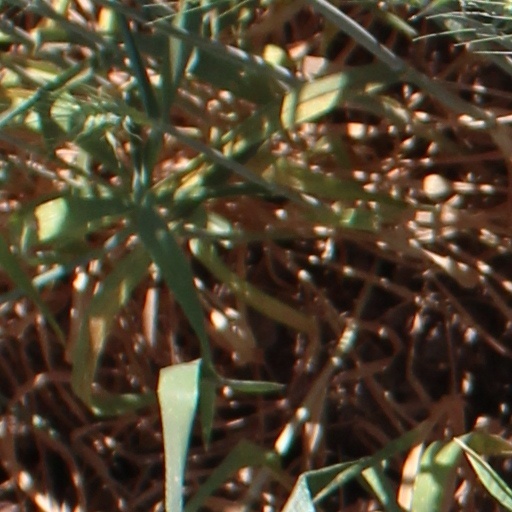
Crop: wheat